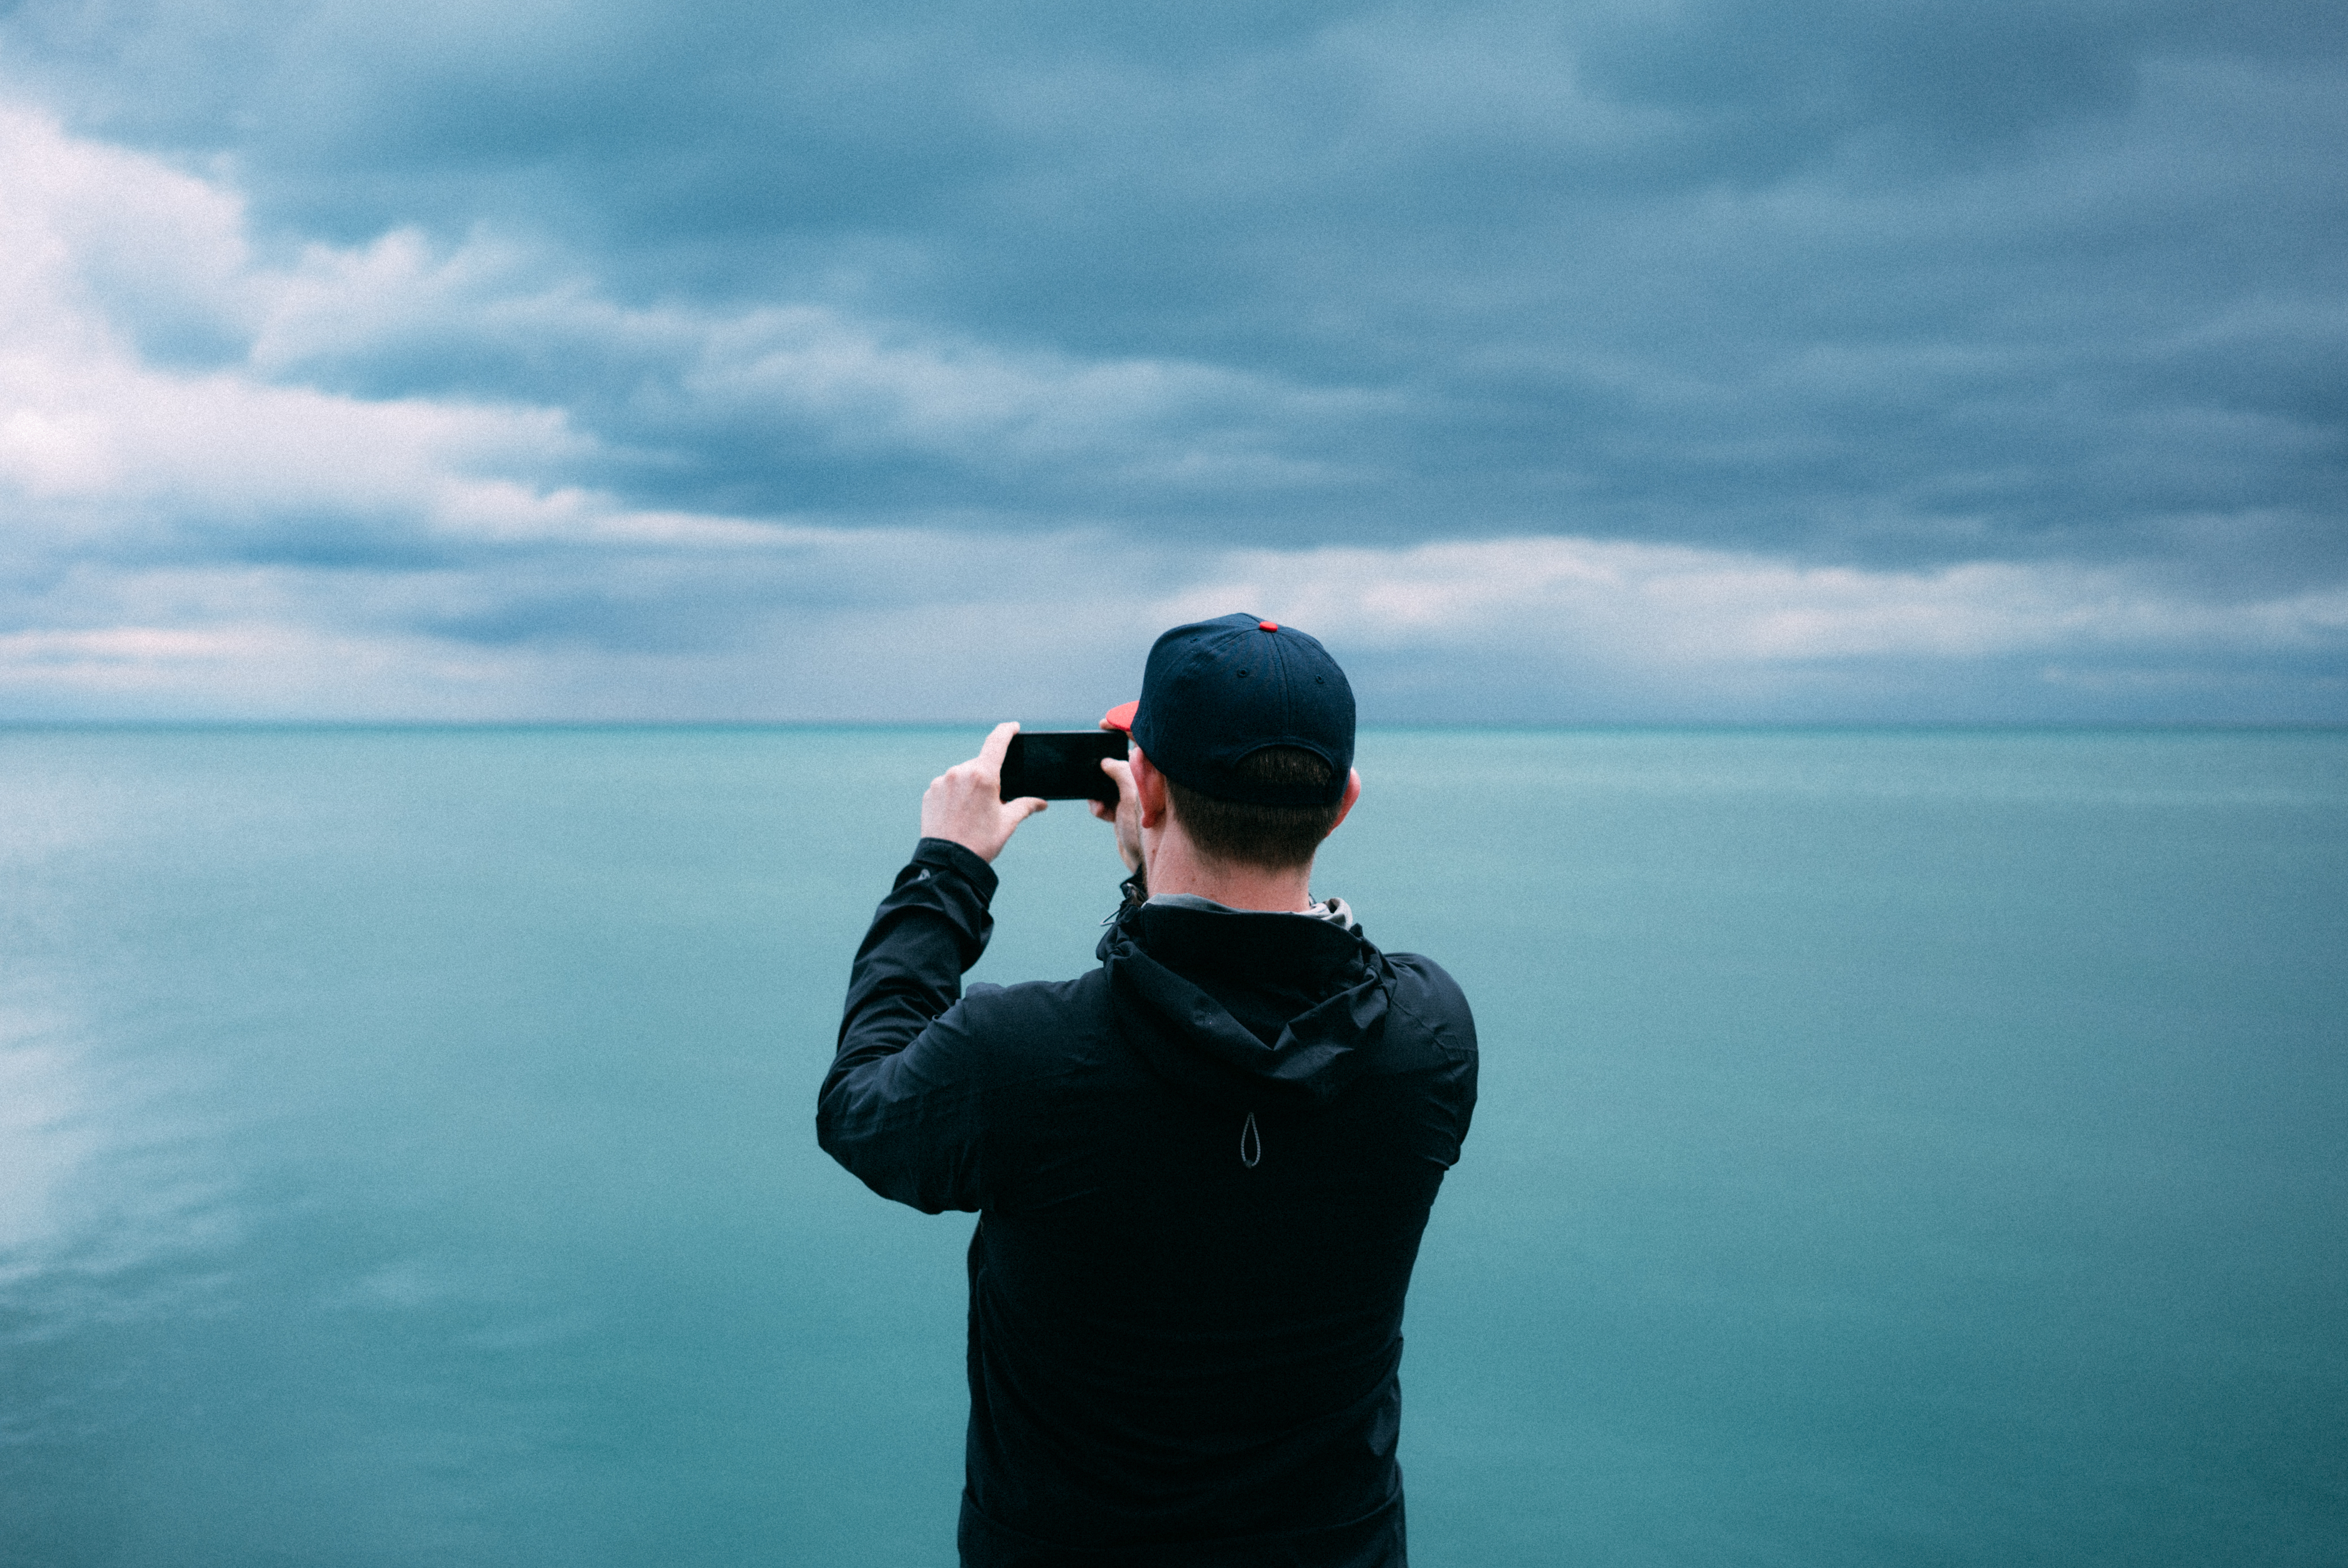
beach, sea, coast, ocean, horizon, cloud, sky, reflection, bay, blue